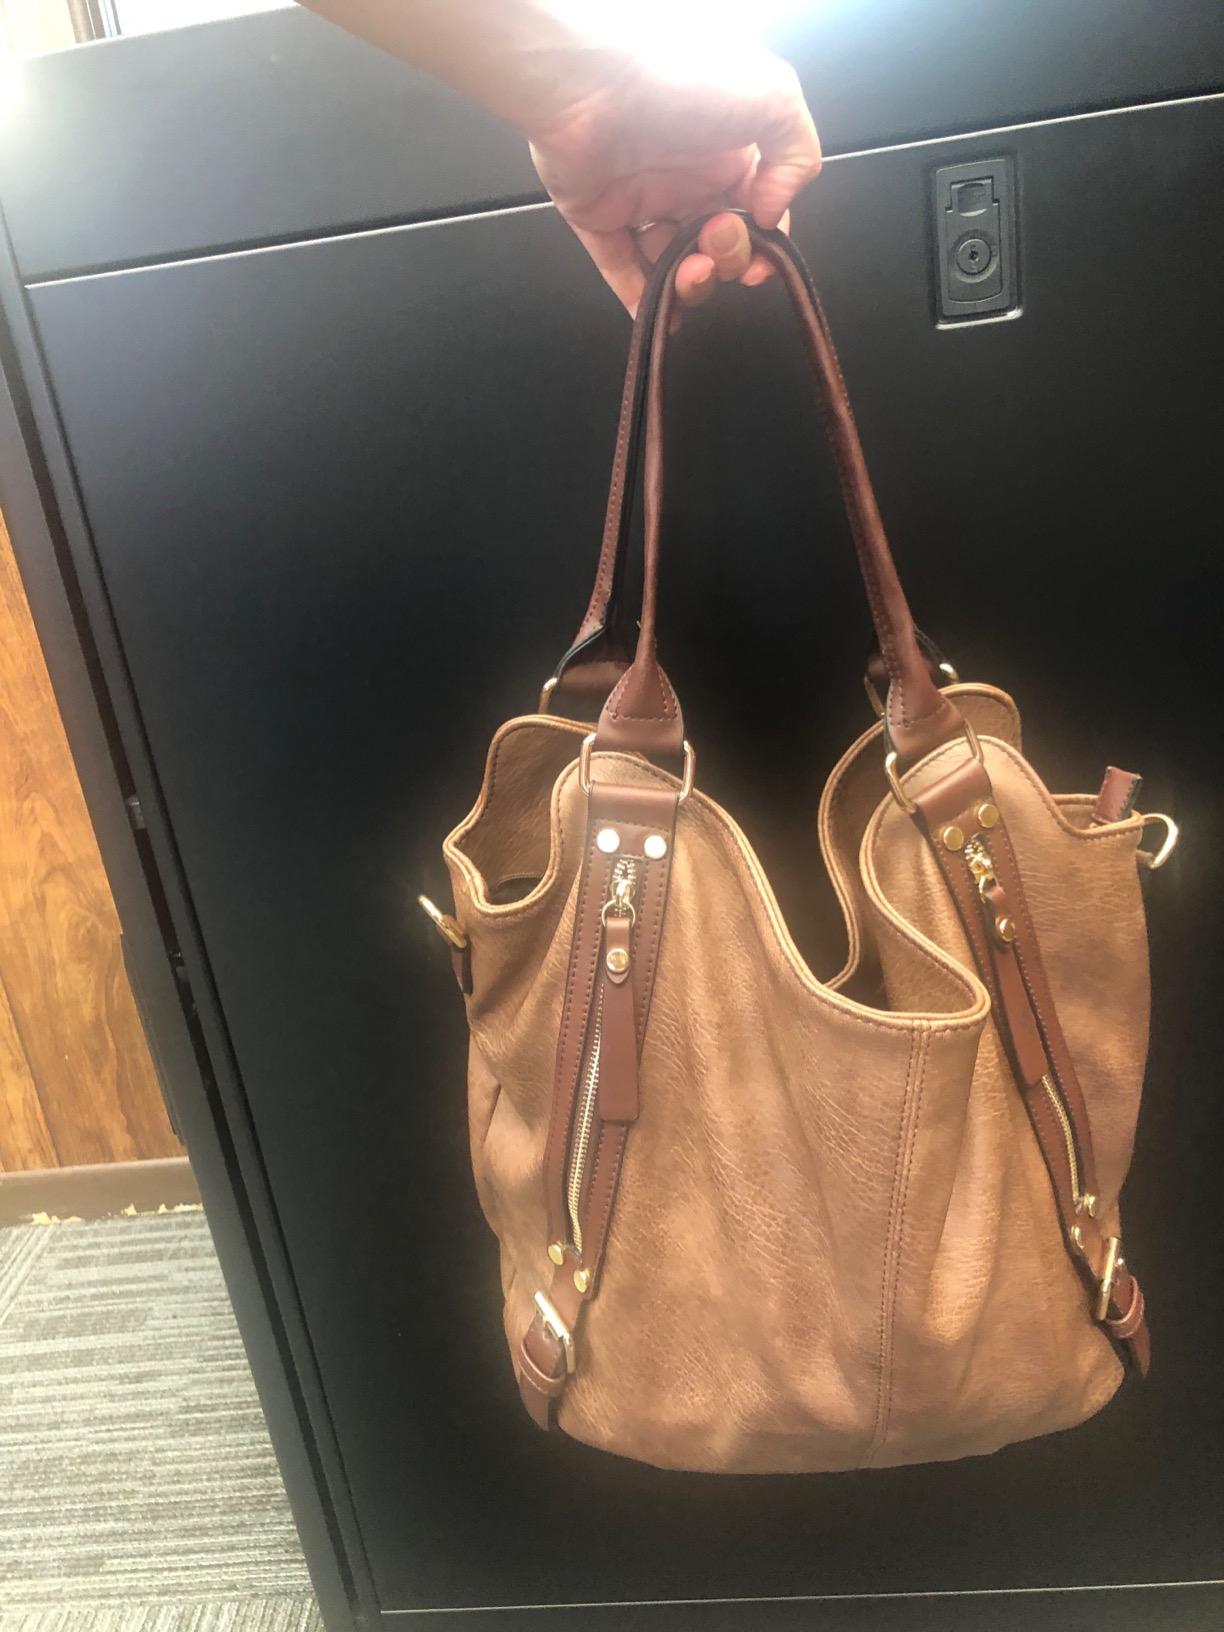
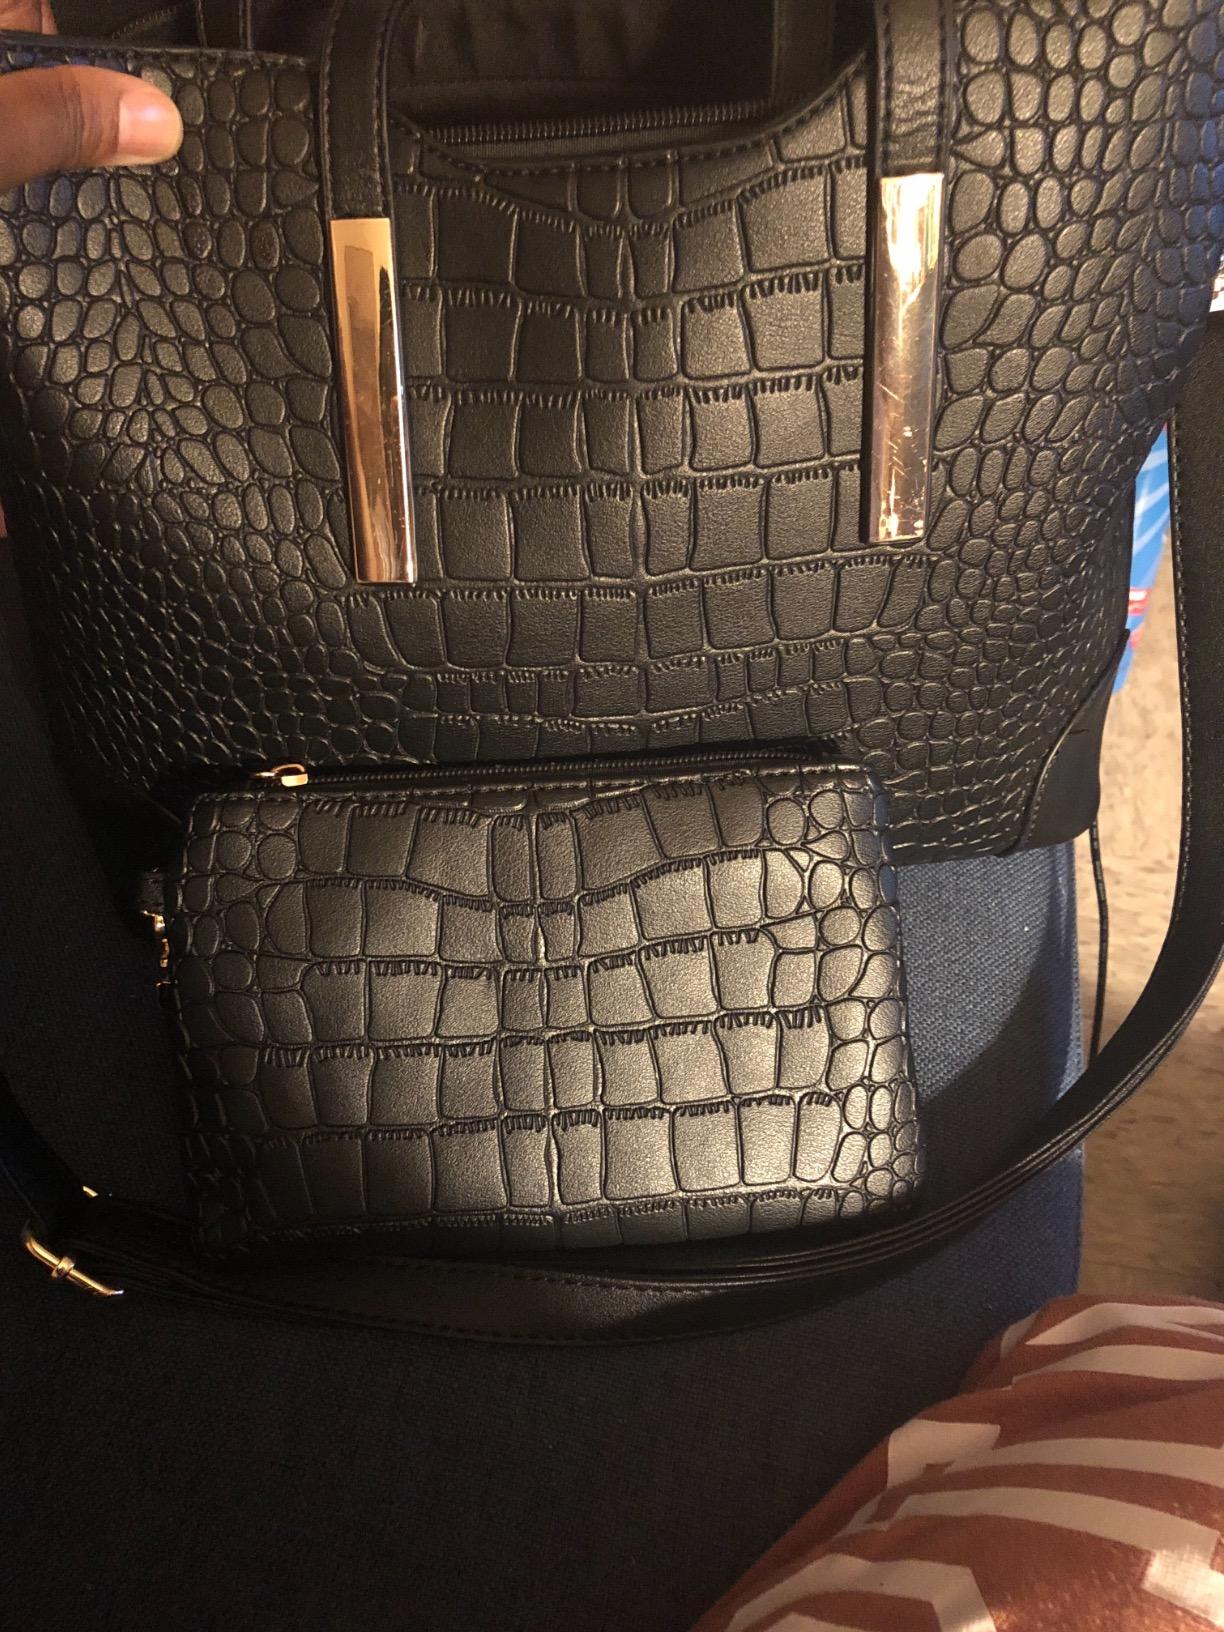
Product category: accessories_handbag
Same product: no